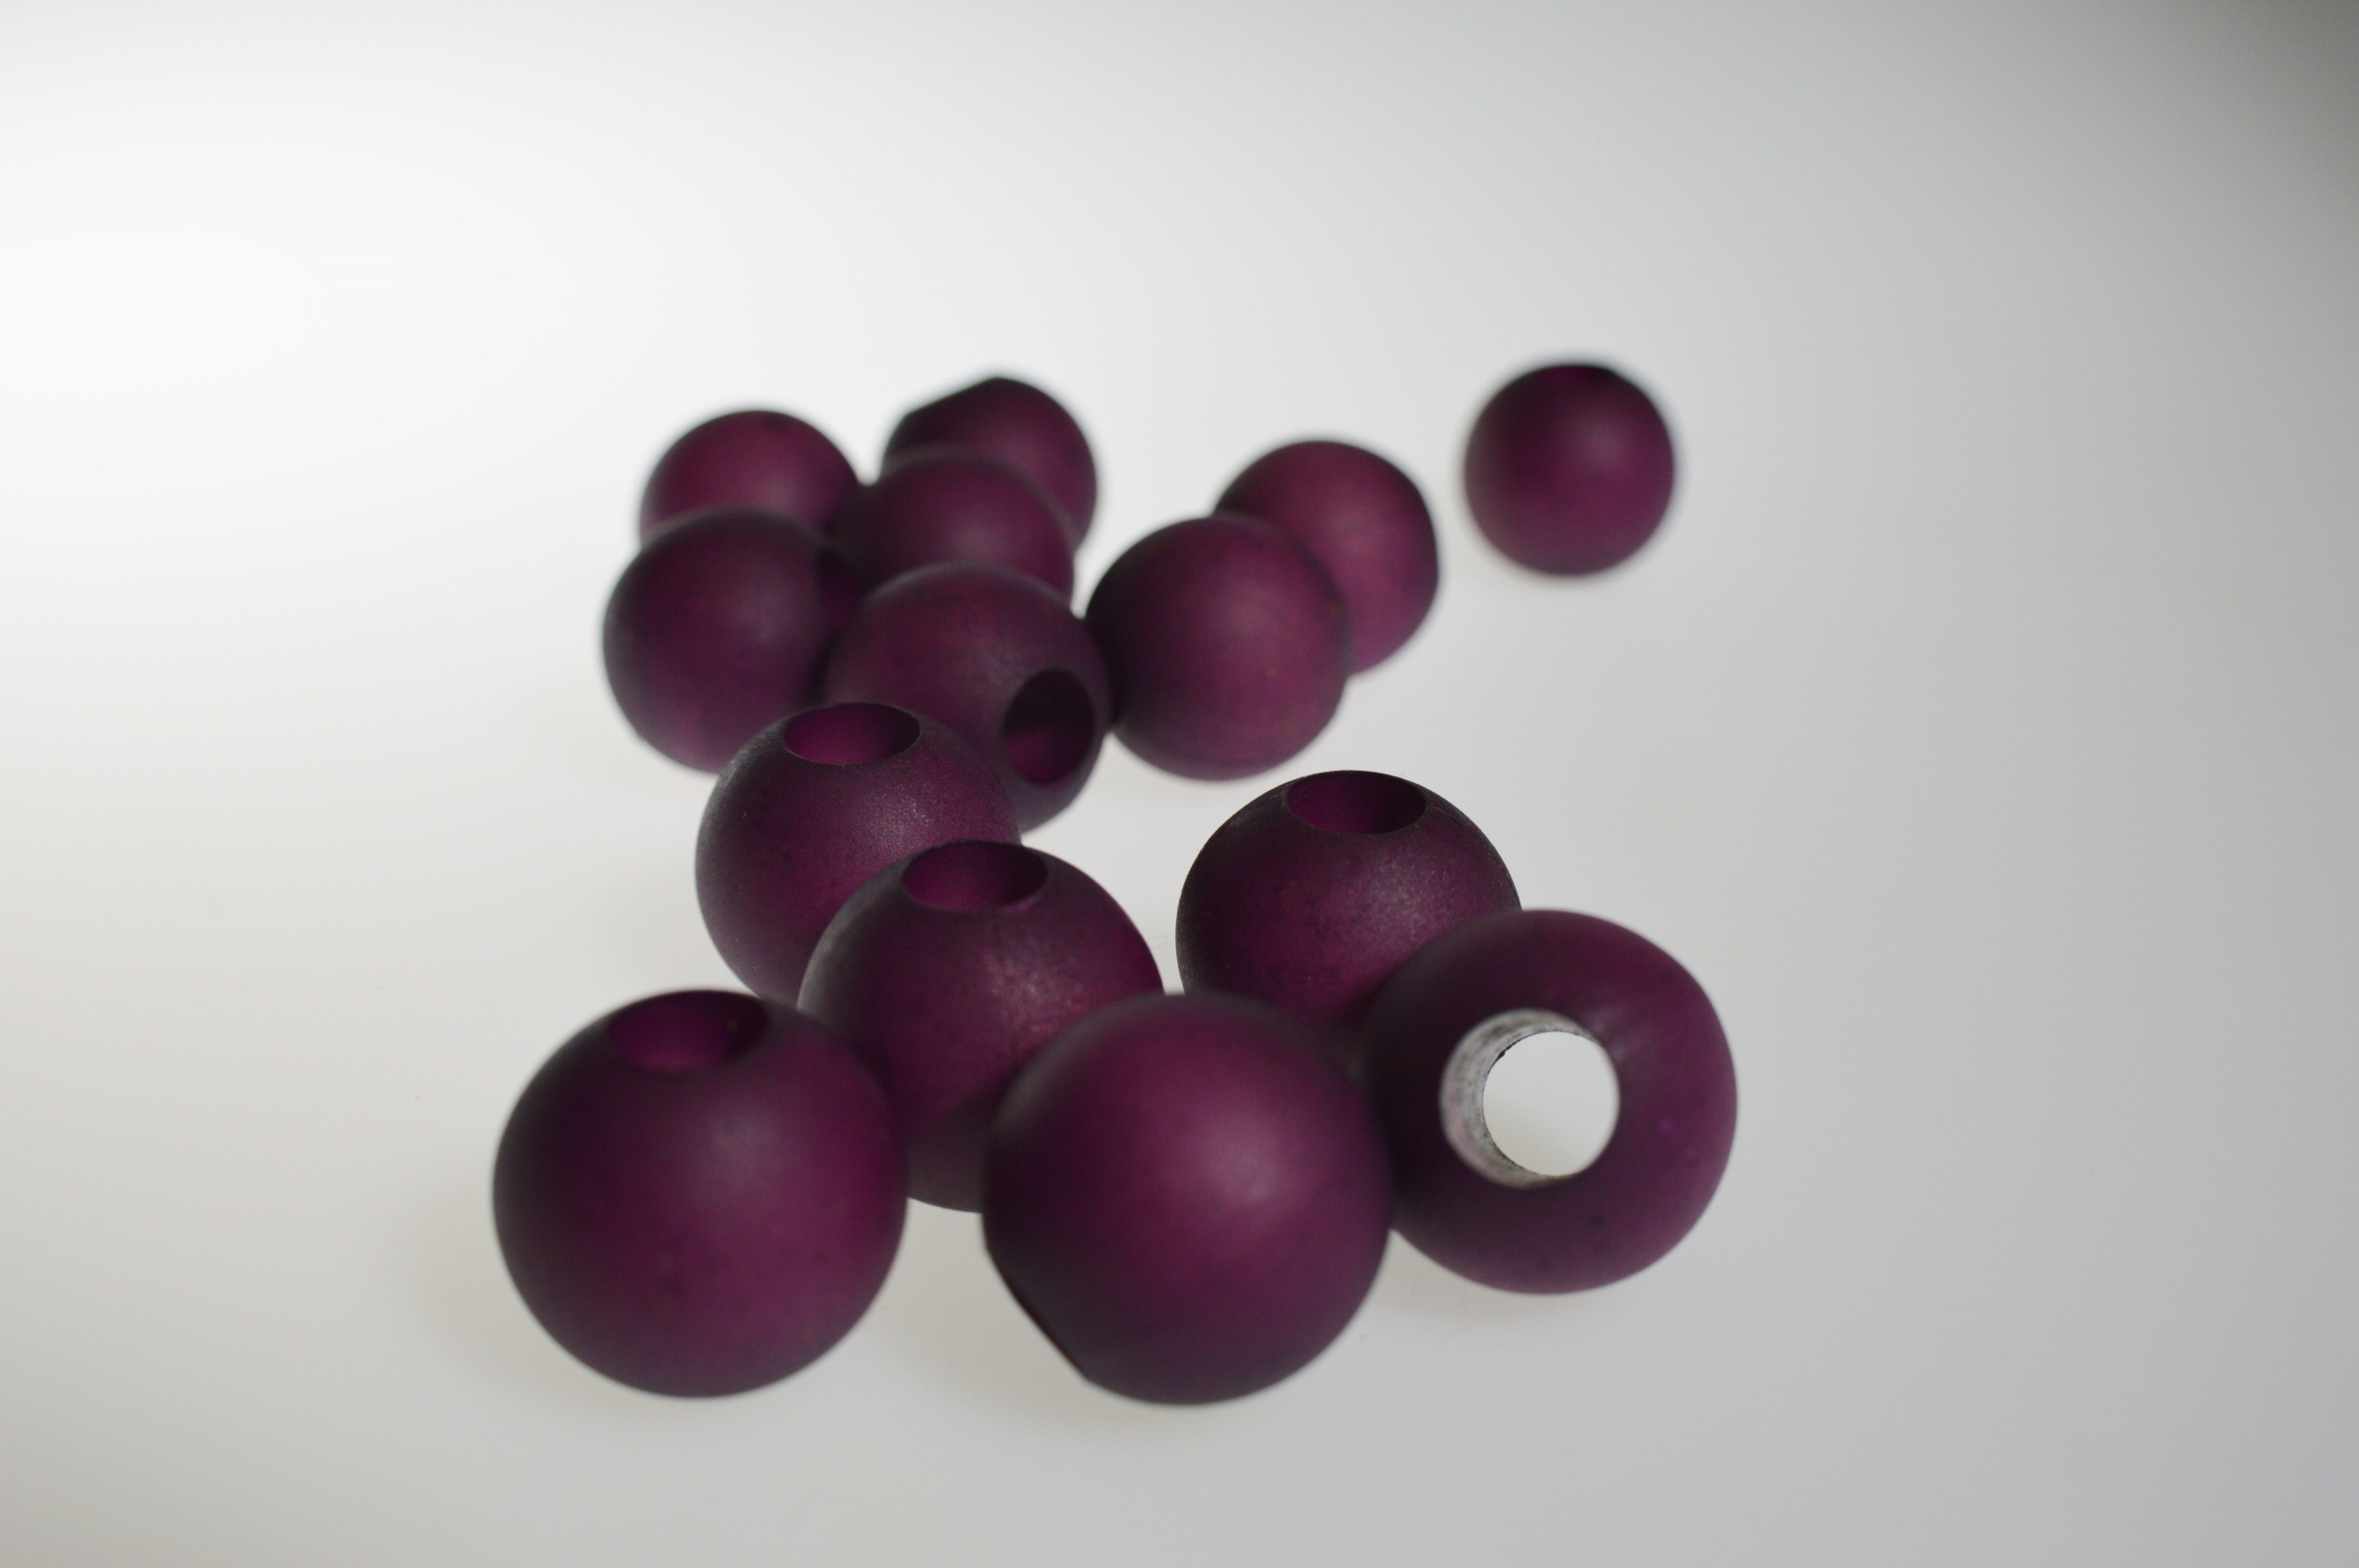
wood, fruit, purple, petal, food, red, produce, pink, bead, circle, jewellery, art, background, violet, ball, magenta, shape, beads, gemstone, fashion accessory